List of Texas suffragists

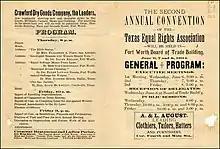
Flier for the second annual convention of the Texas Equal Rights Association (TERA) in June of 1894

American Woman Suffrage Association, petitions Texas Legislature to allow women's suffrage in 1872.